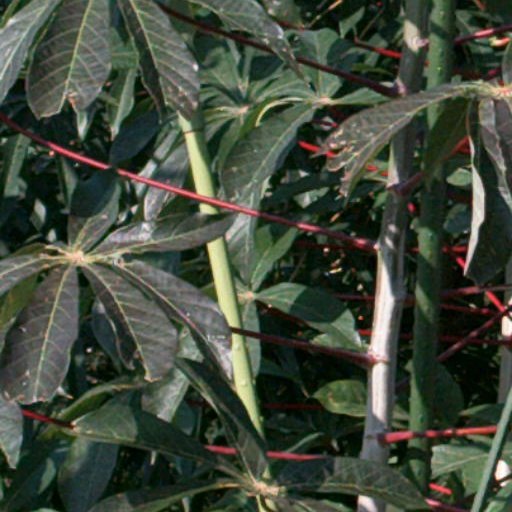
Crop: cassava